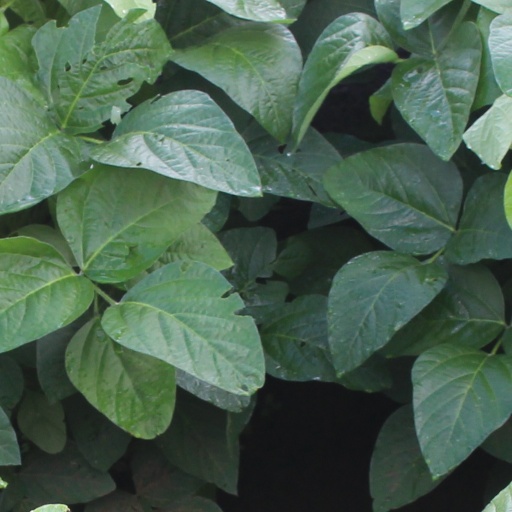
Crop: soybean